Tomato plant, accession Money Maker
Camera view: vertical (180 deg); turntable rotation: 270 degrees
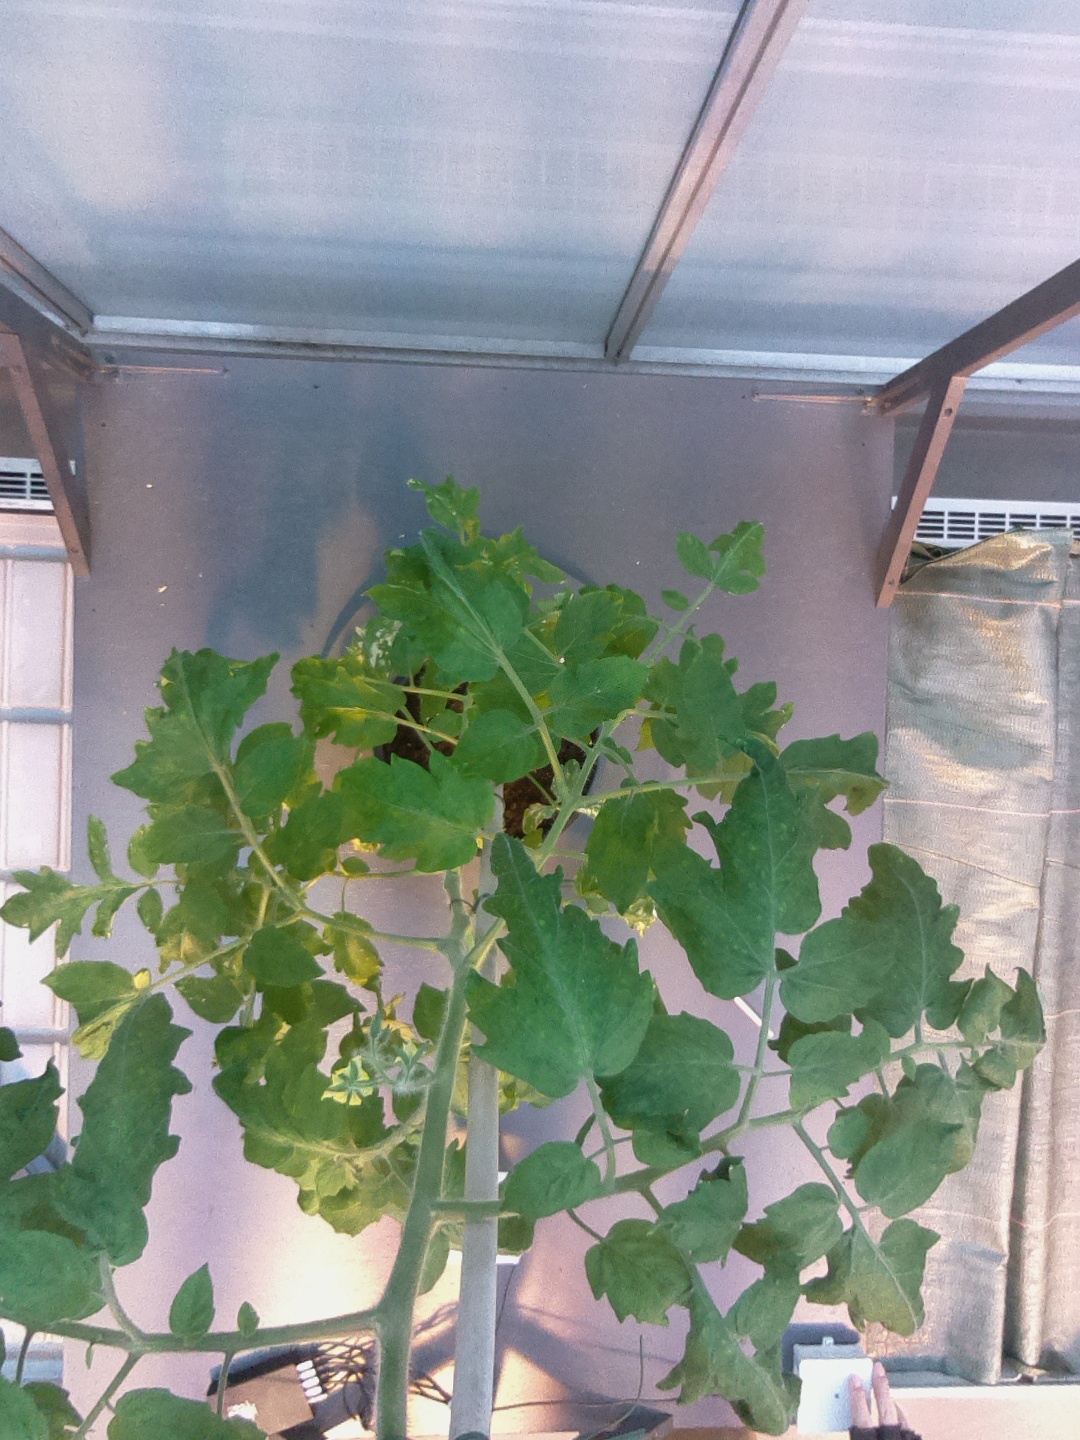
BBCH growth stage 64: 40%-50% of flowers open